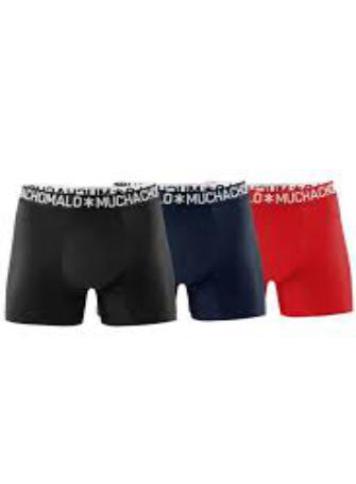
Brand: muchachomalo
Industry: Clothes